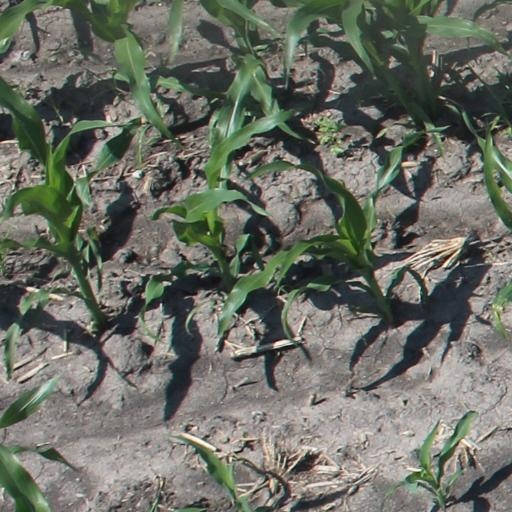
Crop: maize; corn